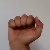
The image shows a hand gesture representing the letter 'A' in Indian Sign Language.